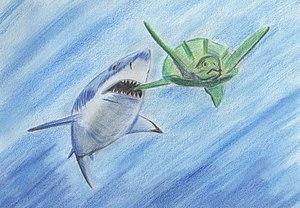
Cretoxyrhina attaque Protostega